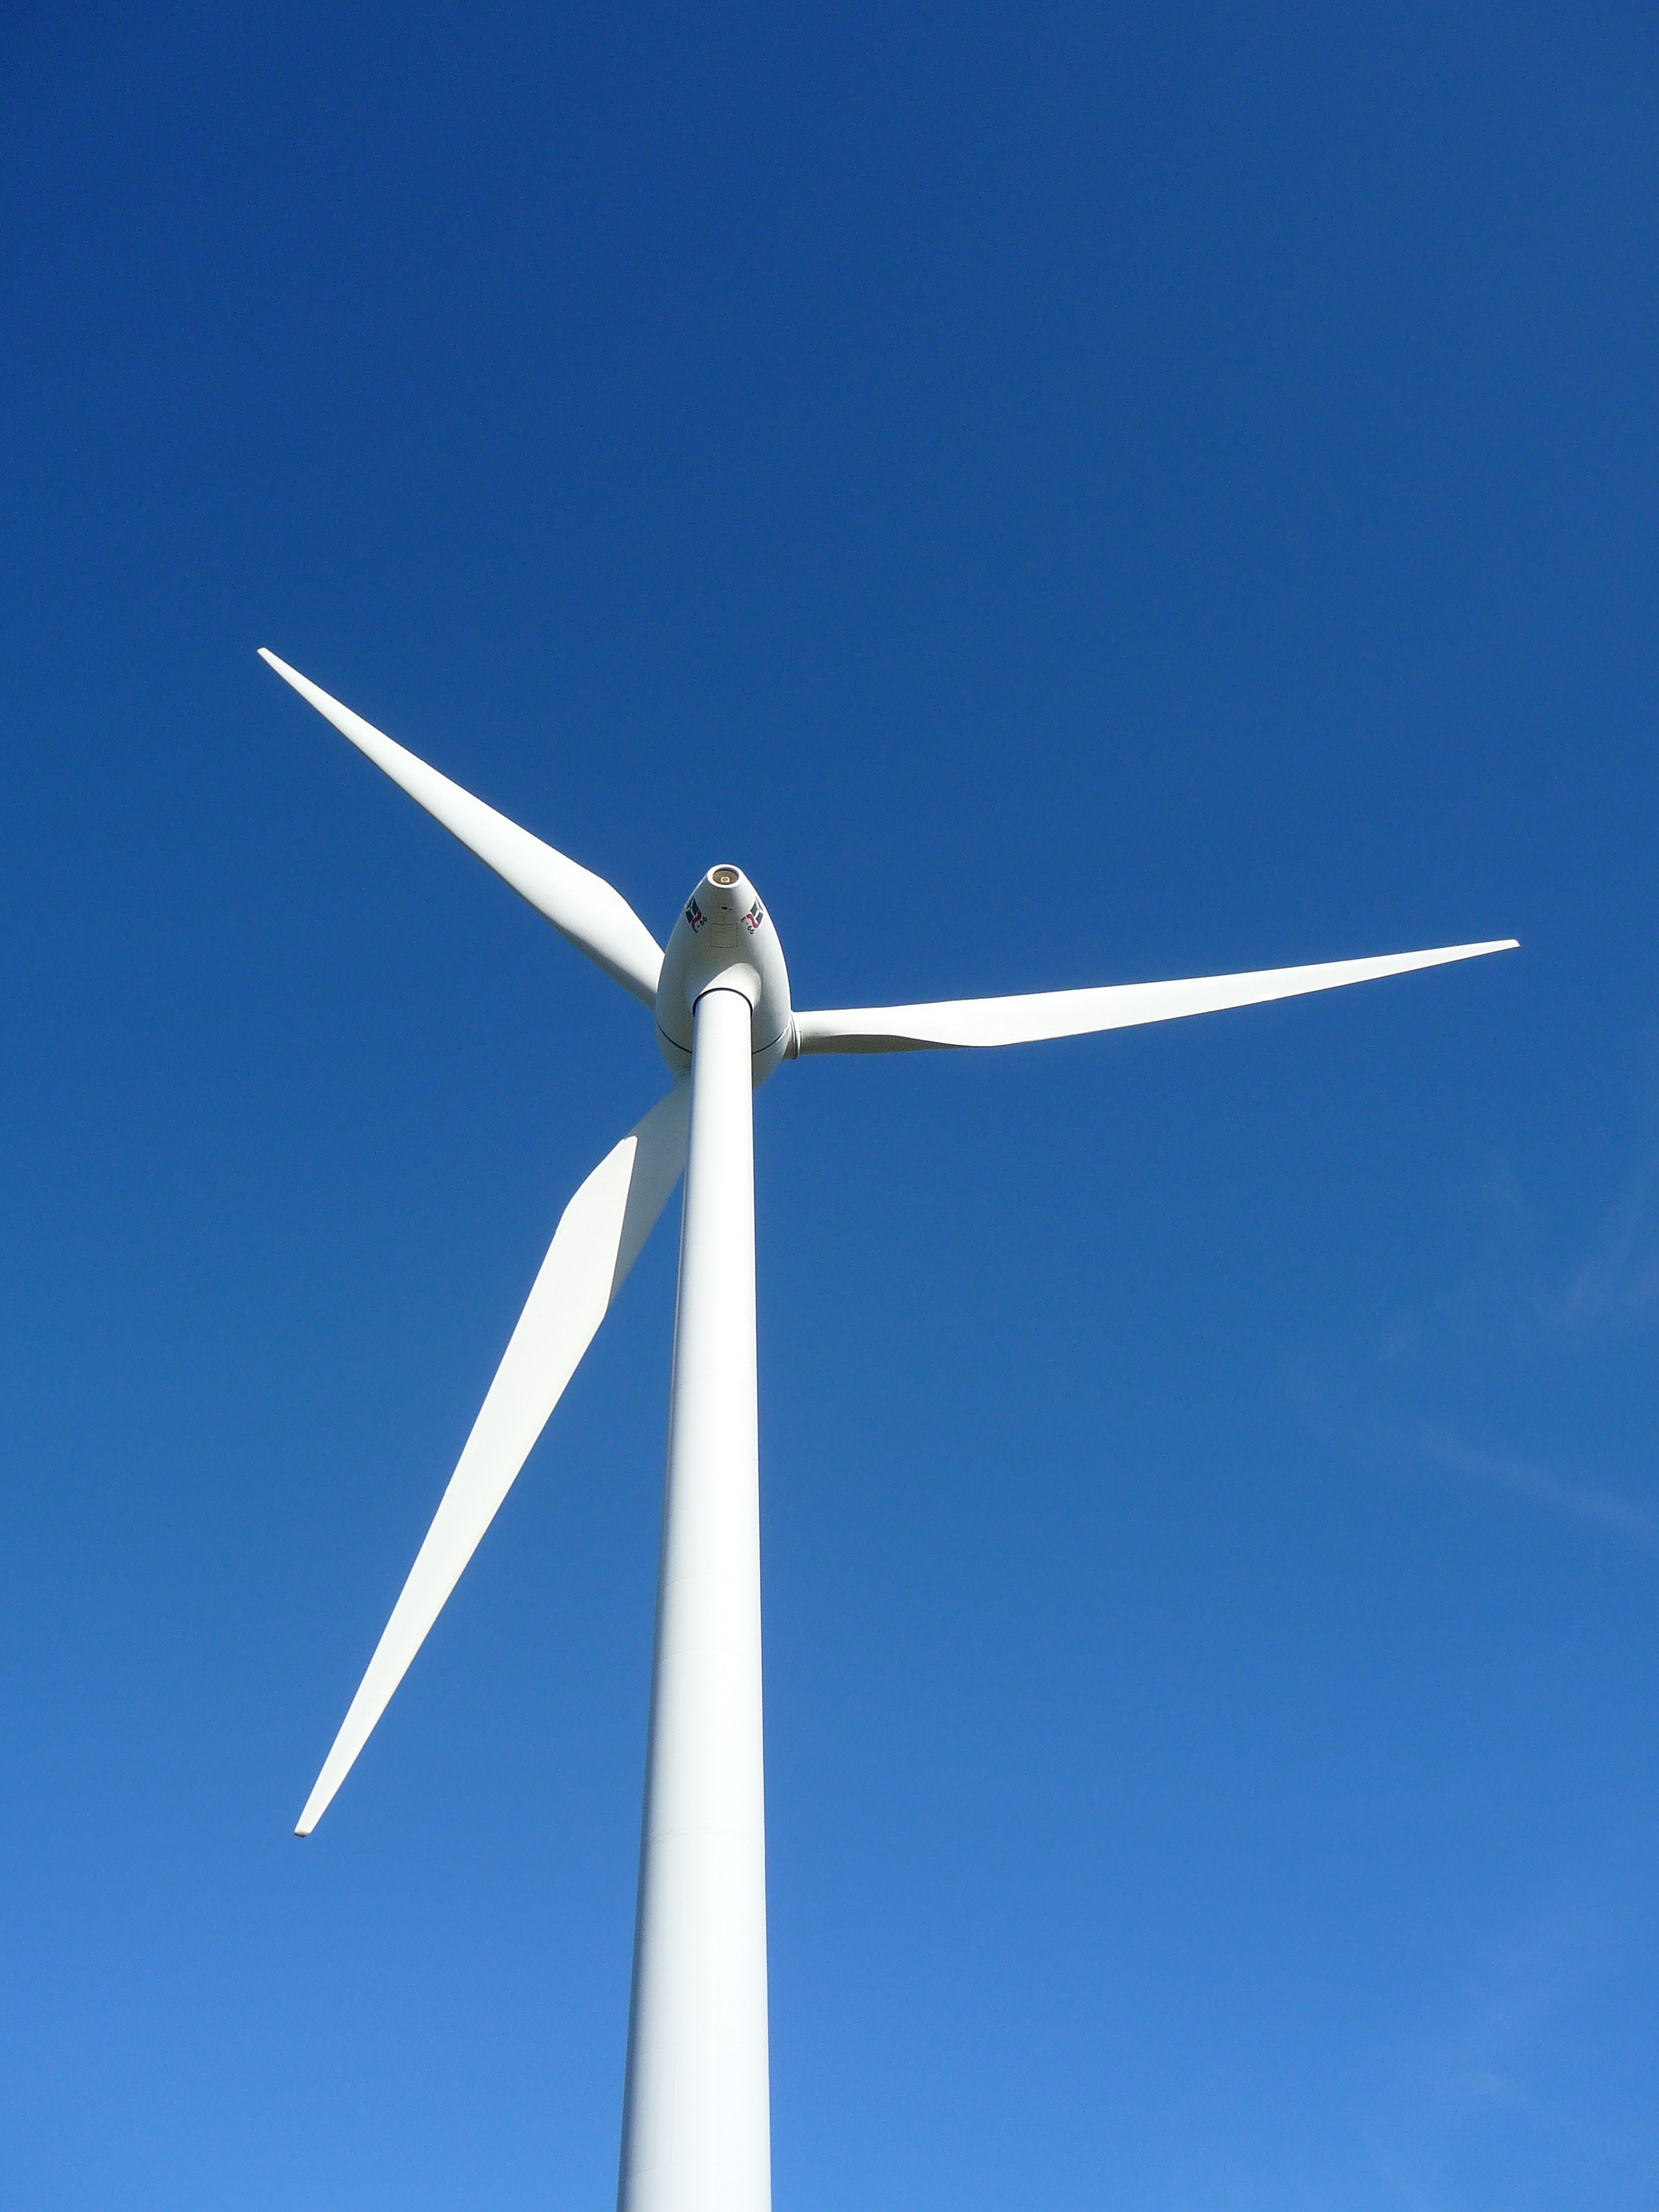
wing, windmill, wind, green, equipment, electrical, clean, machine, environmental, wind turbine, electricity, turbine, generator, wind energy, energy, wind power, alternative, close up, power, electric, power generation, supply, sustainable, renewable, driven, save energy, environmental technology, wind generators